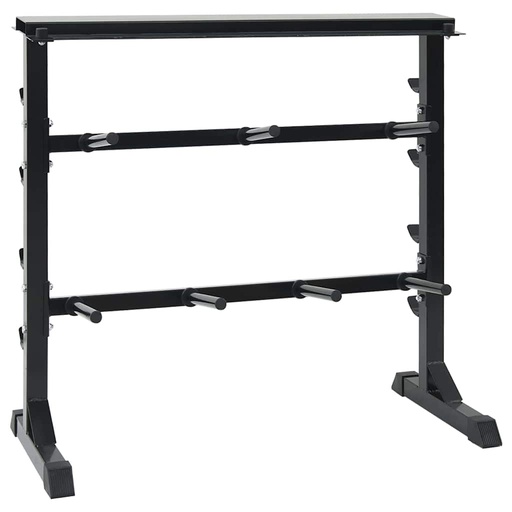
Skivstångsställ Svart 99 x 45 x 95.5 cm Pulverlackerad stål
Detta hantelställ kombinerar modern stil med praktisk förvaring för ditt hemmagym. Med sina rena linjer och enkla design passar det bra i alla inredningar, samtidigt som det ger ett smidigt sätt att organisera din fitnessutrustning. Vi fokuserar på att hålla det enkelt men effektivt, så att du kan maximera din träningsyta med stil. Pulverlackerat Stål: Tillverkat av hållbart pulverlackerat stål som är byggt för att hålla. Denna yta ser bra ut och skyddar också mot repor, så den är perfekt för daglig användning. Den är robust utan att vara för tung, precis vad du behöver för dina hemmaträningar. Flera Förvaringshållare: Med plats för 7 hantlar och 8 krokar är detta ställ en lösning för att enkelt förvara dina vikter och tillbehör. Det gör det lättare att hitta allt, vilket ger dig en säkrare och snabbare träning. Funktionella Egenskaper: Designat för att vara starkt och hållbart. Det klarar av viktrutiner över tid utan att tappa styrka. Dessutom är det enkelt att sätta ihop, så du slipper slösa tid på att bygga det. För Hemmagym: Perfekt för ditt inomhusfitnessutrymme. Dess eleganta och enkla design är ett utmärkt val för moderna hemmagym och skapar en inspirerande plats för dina dagliga träningar samtidigt som det sparar plats. Enkel Skötsel: Att hålla det snyggt är lätt—bara torka av det med en fuktig trasa. Det är enkelt att hålla rent, så ditt träningsområde känns alltid fräsch och inbjudande. Färg: Svart Material: Pulverlackerad stål Avsluta: Pulverlackerad Övergripande dimensioner: 99 x 45 x 95,5 cm (L x B x H) Vikt: 17,8 kg Hållbar Inomhus / utomhus: Endast för inomhusbruk Leveransinnehåll: 1 x Skivstångsställ Montering krävs: Ja
Brand: vidaXL
Category: Sporting Goods > Fitness & General Exercise Equipment > Weight Lifting > Weight Lifting Machines & Racks > Weight Lifting Racks